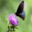
Label: butterfly